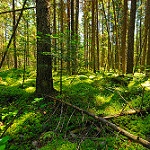
Label: forest